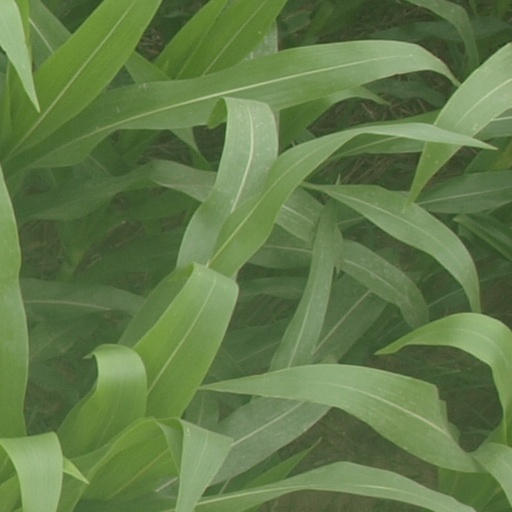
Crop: maize; corn